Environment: real
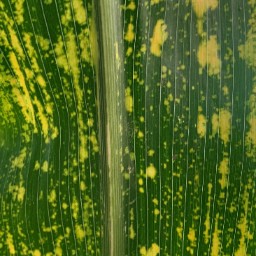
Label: lethal_necrosis